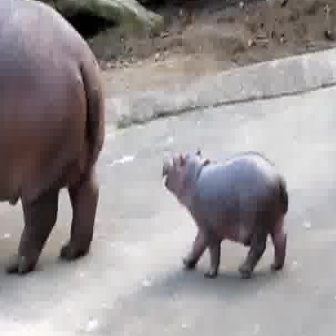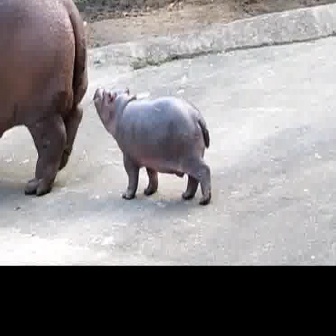
  Please identify the target specified by the bounding box [160,149,287,275] in the first image and locate it in the second image. Return the coordinates in [x_min,y_min,x_max,y_max] format.
Answer: [92,85,210,203]